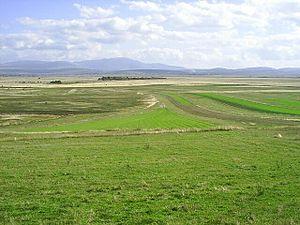
Le poljé de Livno est un poljé situé dans l'ouest de la Bosnie-Herzégovine, dans la municipalité de Livno. Il est considéré comme la plus vaste dépression karstique des Alpes dinariques et comme la plus vaste périodiquement inondée au monde.